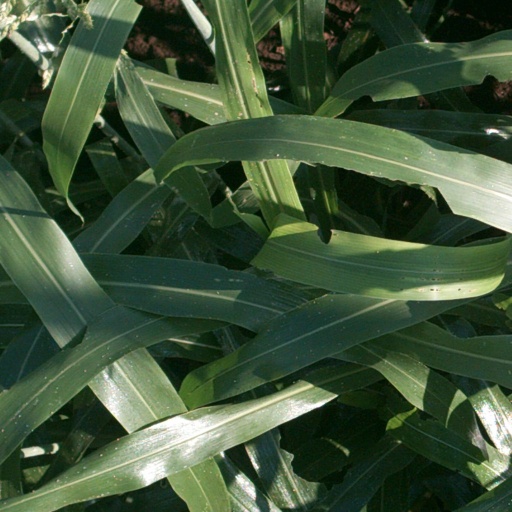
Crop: sorghum